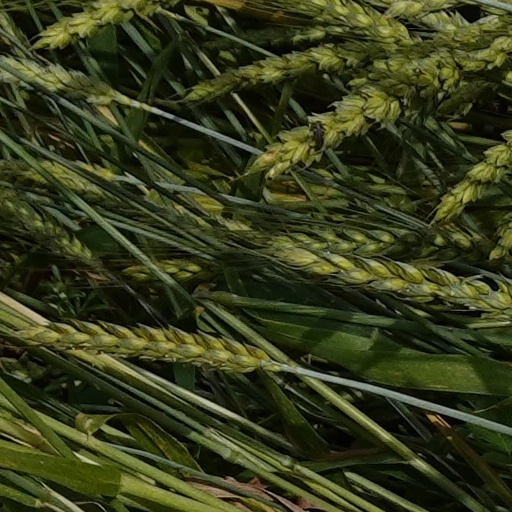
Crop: wheat